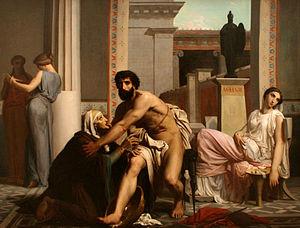
Ulysse reconnu par Euryclée,
L'œuvre peinte de William Bouguereau est constitué de 828 peintures réalisées par l'artiste entre 1845 et 1905. Il est classé par ordre chronologique.
Dans l'Odyssée, Euryclée est la nourrice d'Ulysse.
Cette page recense les lauréats du prix de Rome en peinture, récompense inaugurée en 1663, et de façon officielle en 1667, par l'Académie royale de peinture et de sculpture à Paris, et supprimée par une réforme, après 1968.